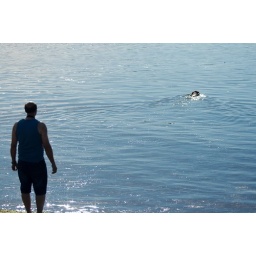
Dog fetching ball in ocean